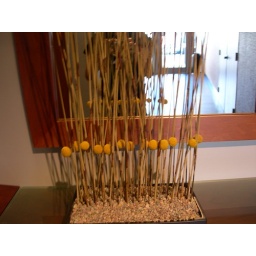
dry flower arrangement in the building foyer